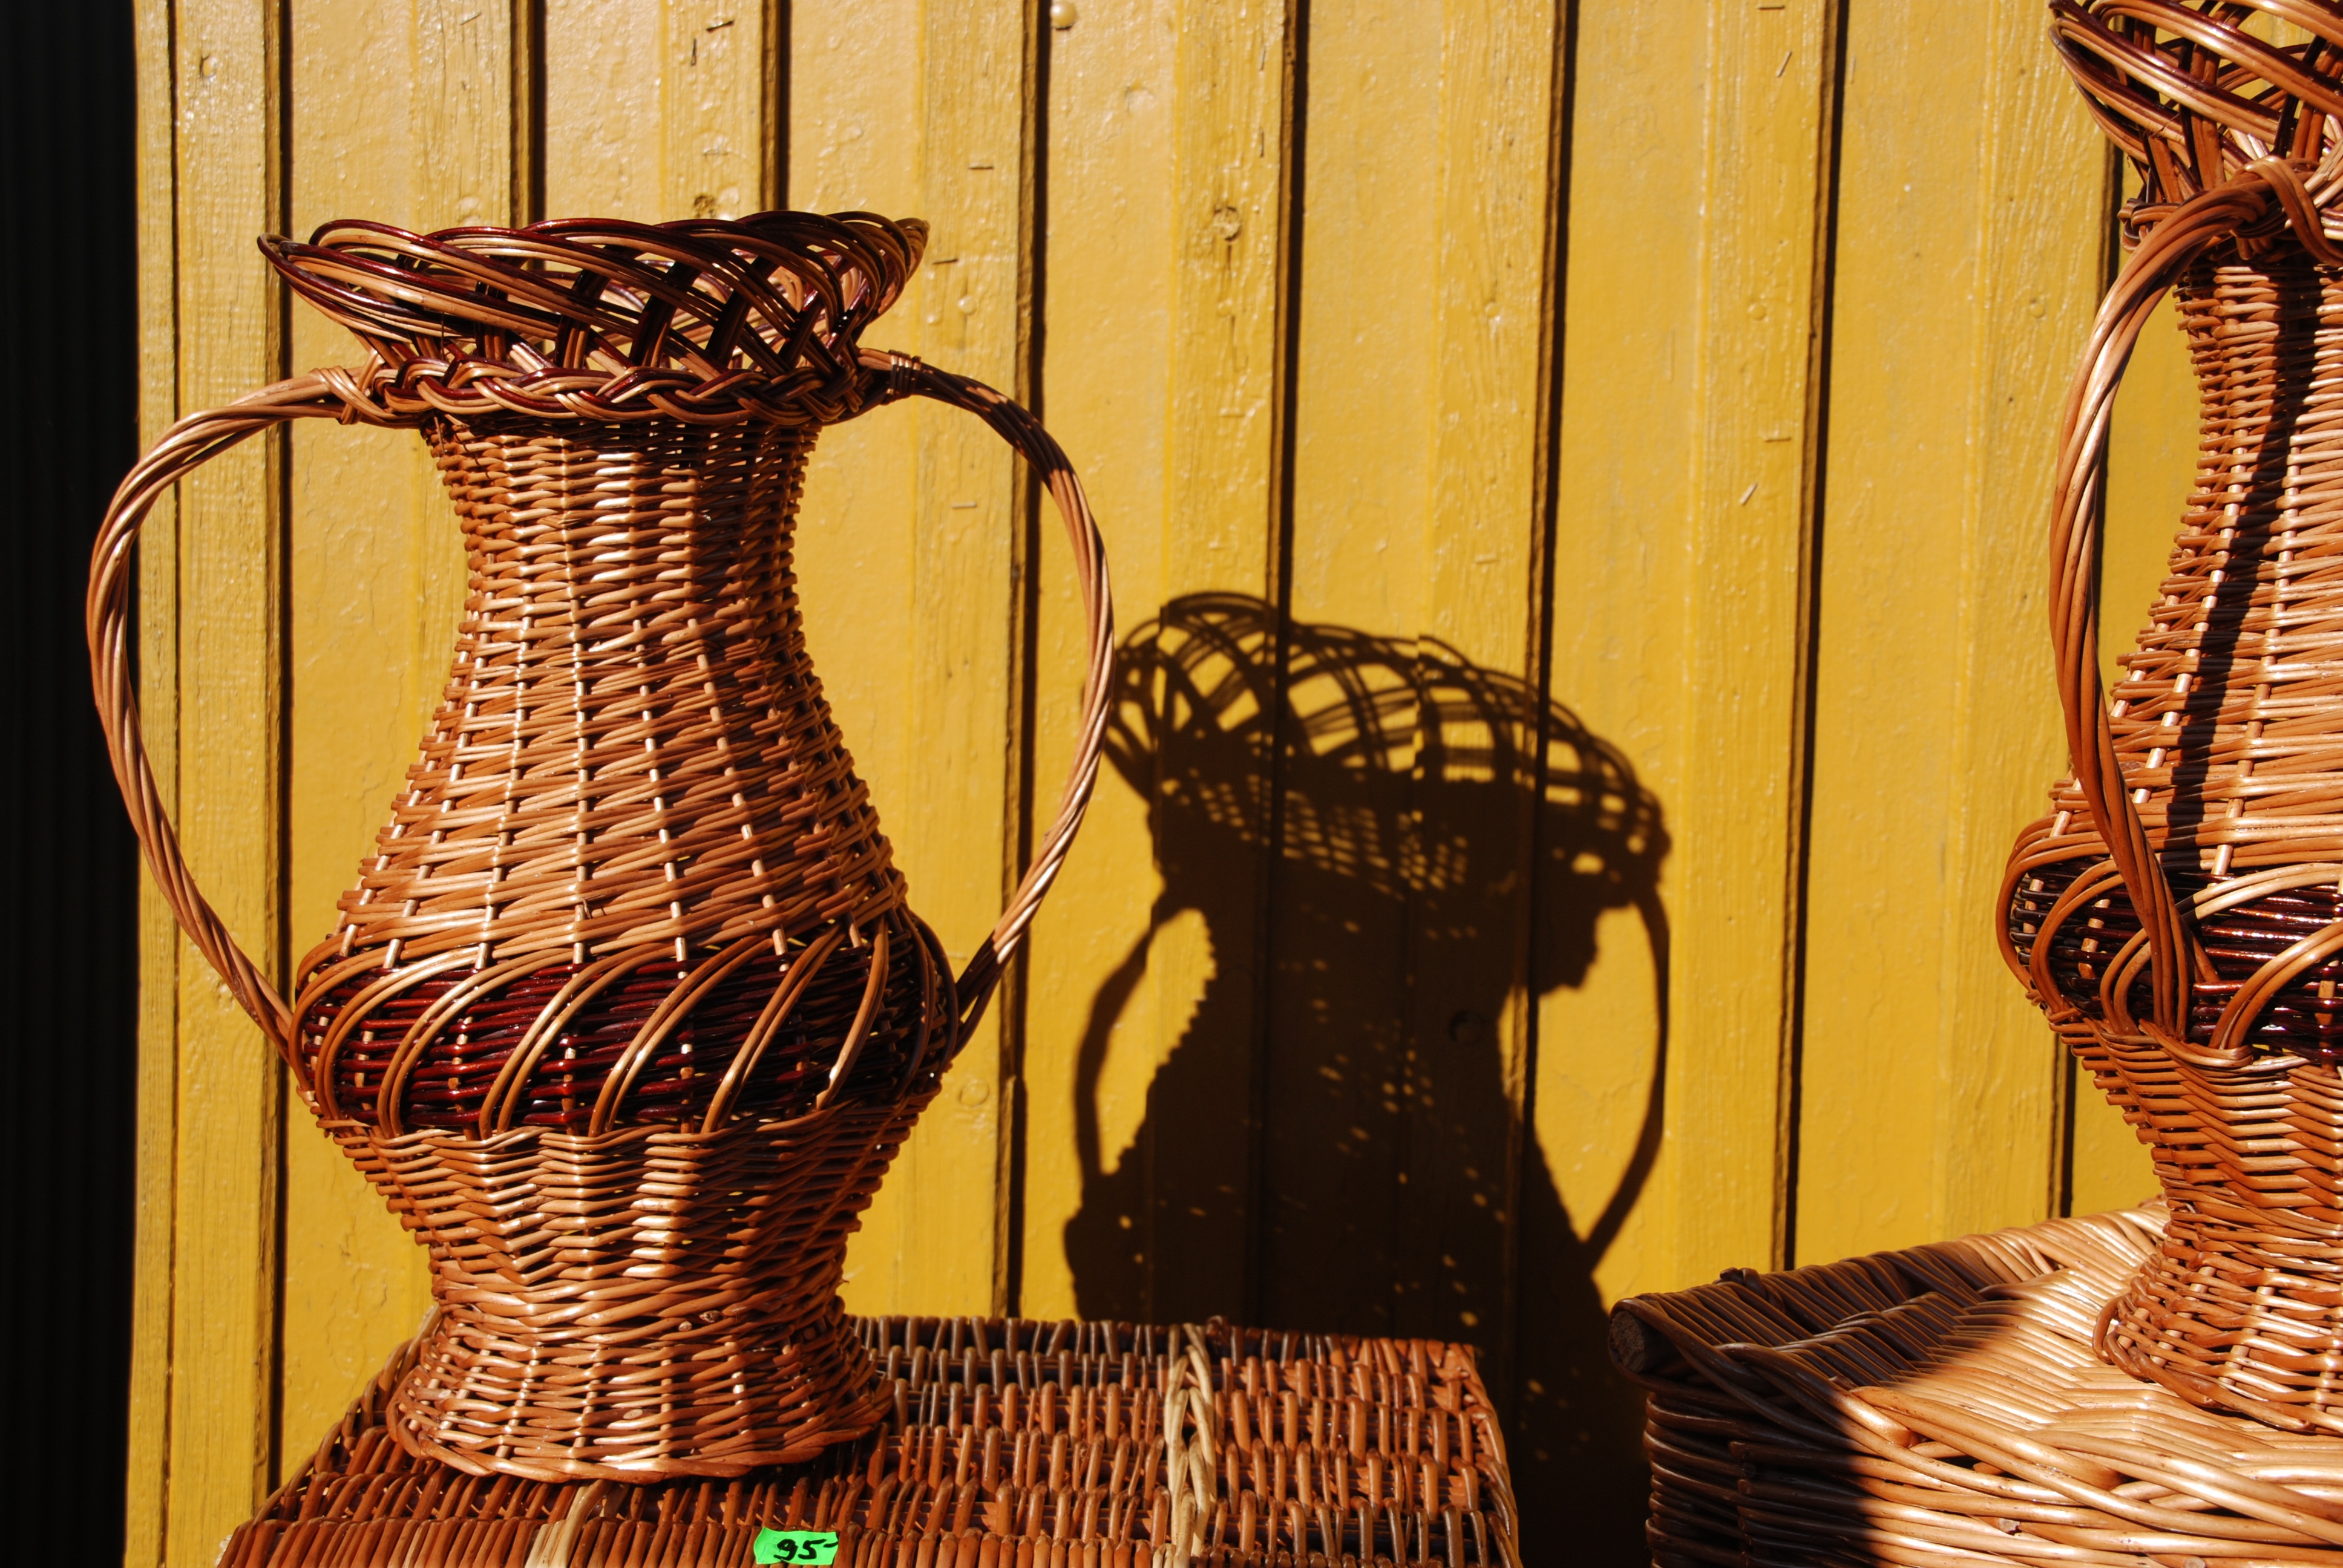
wood, glass, vase, shadow, brown, yellow, basket, lighting, braid, interior design, sculpture, art, crafts, carving, manual labor, rattan, ancient history, plucked string instruments